Cinderella III: A Twist in Time

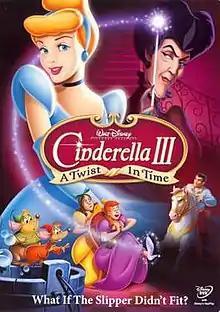
DVD cover

Cinderella III: A Twist in Time is a 2007 American animated musical fantasy film produced by DisneyToon Studios and distributed by Buena Vista Home Entertainment. Directed by Frank Nissen from a screenplay written by Dan Berendsen, Margaret Heidenry, Colleen Ventimilia, and Eddie Guerlain, it is the third installment in Disney's "Cinderella" trilogy and a sequel to "Cinderella" (1950) and "" (2002). In "Cinderella III: A Twist in Time", set one year after the first film, Cinderella struggles with the effects of a time-reversing spell cast by Lady Tremaine to prevent her from marrying the Prince. The film's voice cast consists of Jennifer Hale, C. D. Barnes, Susanne Blakeslee, Tress MacNeille, Russi Taylor, and Andre Stojka, most of whom continue to replace the 1950 film's cast by reprising their roles from "Cinderella II: Dreams Come True".